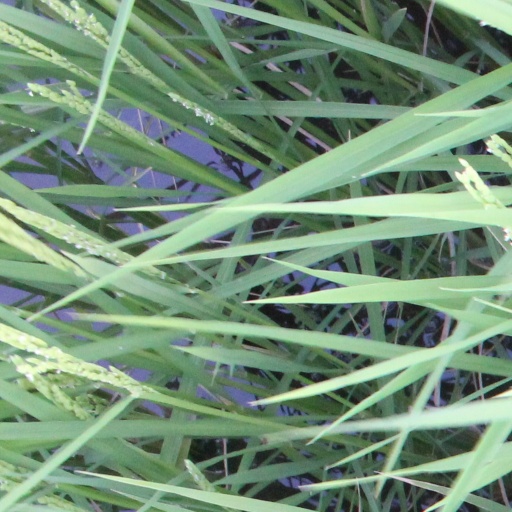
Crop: rice